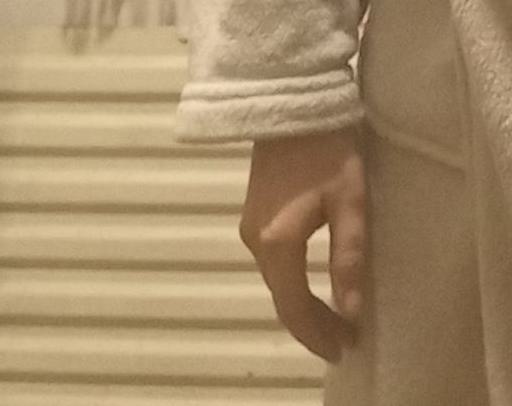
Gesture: no_gesture